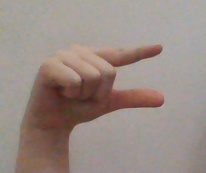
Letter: dal